Manuel Rodulfo Tardo

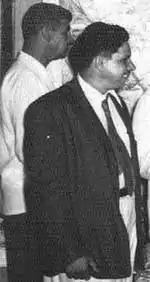
Manuel Rodulfo-Tardo

Manuel Rodulfo Tardo (February 18, 1913 in Pueblo Nuevo, Mantanzas Province, Cuba – December 22, 1998 in New York City) was a Cuban artist.